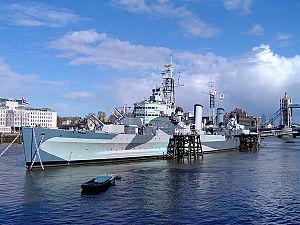
L’Imperial War Museum est un organisme national de musées militaires britannique créé en 1917 et aujourd'hui composé de cinq sites, dont trois à Londres. L’Imperial War Museum London est le musée principal du réseau, et le plus visité.